Monmouth Civic Chorus

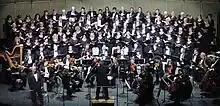
Monmouth Civic Chorus in concert at the Count Basie Center for the Arts, Red Bank, New Jersey (2003)

Monmouth Civic Chorus is a community chorus in Monmouth County, New Jersey, USA. Monmouth Civic Chorus was established in 1949 and draws its members primarily from the Monmouth County community. Its performances encompass choral classics, premieres, rare and contemporary music, musical theater, opera, and operetta. Monmouth Civic Chorus has performed on tour in Europe and the Mid-Atlantic region of the United States.